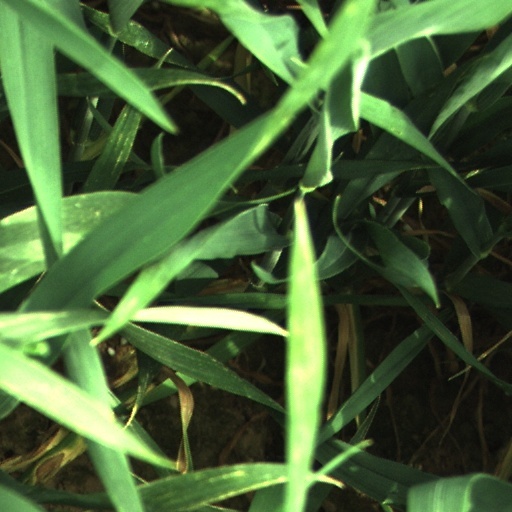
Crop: wheat